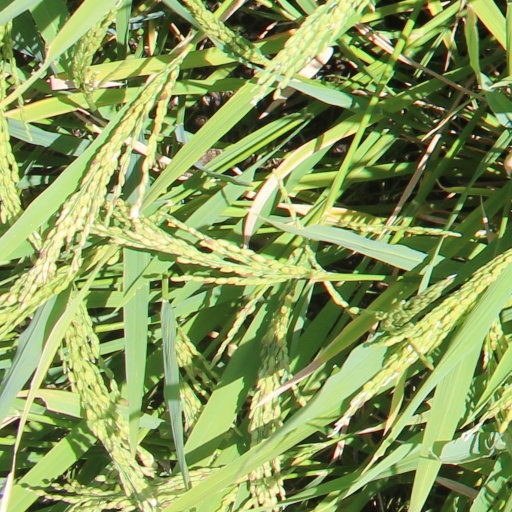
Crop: rice